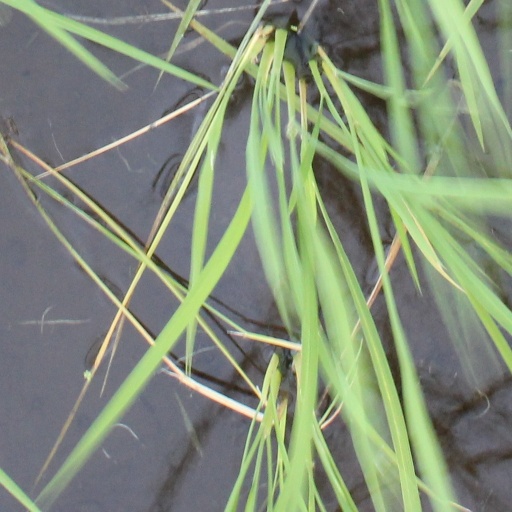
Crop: rice